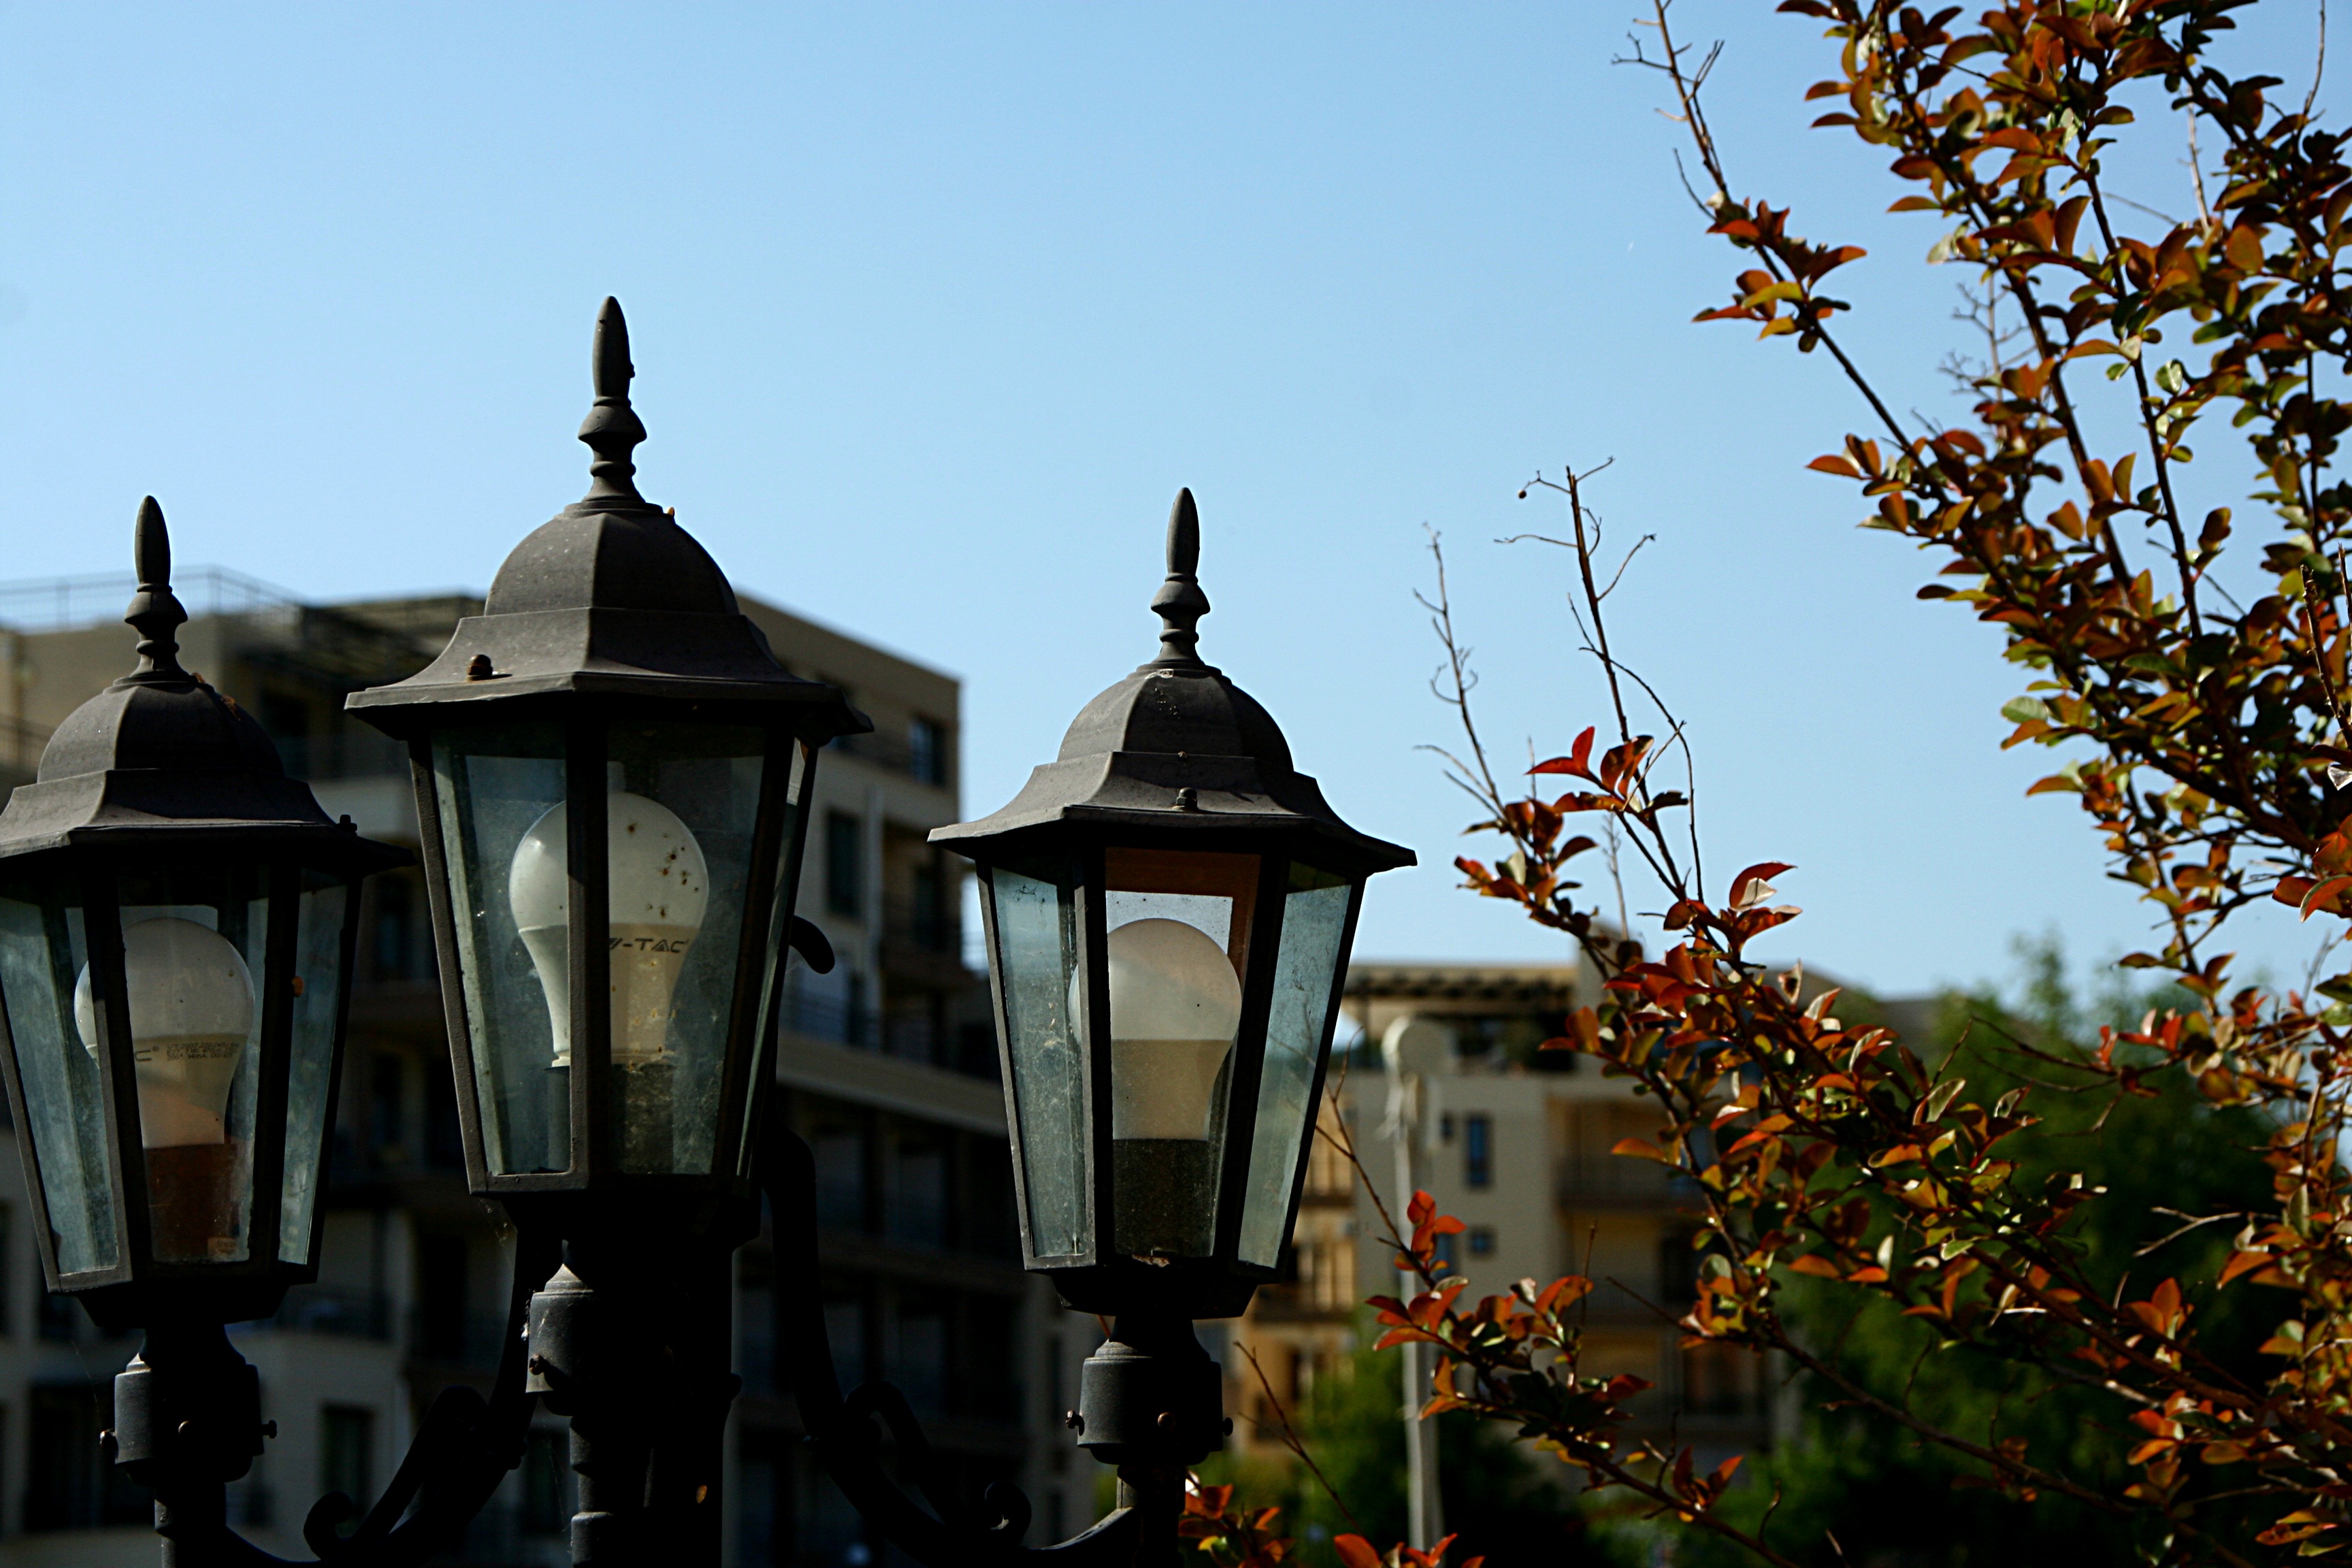
landscape, tree, nature, grass, sky, sun, white, street, flower, petal, bloom, view, river, summer, daisy, evening, spring, reflection, autumn, park, blue, street light, yellow, closeup, lighting, blue sky, flowers, flower bed, sheet, trees, mirror, beautiful, day, flashlight, artificial, bumblebee, yaroslavl, apple tree, white flowers, summer flowers, greens